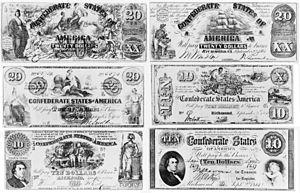
Le dollar des États confédérés d'Amérique est la monnaie des États confédérés d'Amérique pendant la guerre de Sécession. Il est mis en circulation en avril 1861, alors que la Confédération n'a que deux mois et à la veille du déclenchement du conflit. Il n'est pas garanti par un stock d'or, mais sur la promesse de payer le porteur après la guerre, en faisant l'hypothèse d'une victoire du Sud et de son accès à l'indépendance.
Les États confédérés d'Amérique étaient une confédération d'États indépendante autoproclamée, née de la sécession des États du Sud des États-Unis avec les États-Unis eux-mêmes, alors surnommés l'Union. Cette confédération a existé de 1861 à 1865 en Amérique du Nord avant d'être réintégrée après la fin de la guerre de Sécession.